Fabrizio Lai

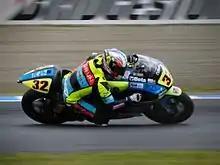
Lai at the 2008 Japanese Grand Prix

Fabrizio Lai (born 14 December 1978 in Rho) is a Grand Prix motorcycle road racer from Italy. He currently competes in the CIV Superbike Championship, aboard a MV Agusta F4.